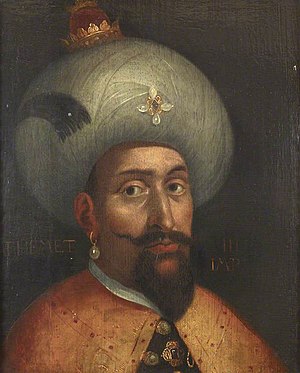
Mehmet 3.
Mehmet
Mehmet 3. var Det Osmanniske Riges hersker og sultan fra 1595 til sin død.